Bottled in Blonde

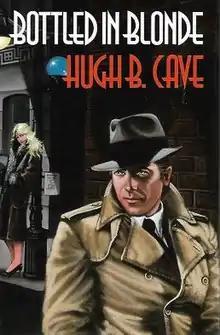
Dust-jacket from the first edition

Bottled in Blonde is a collection of Detective fiction stories by author Hugh B. Cave. It was released in 2000 by F & B Mystery in an edition of 1,100 copies of which 100 were signed by the author and artist. The collection was released in honor of Cave's 90th birthday and features stories about his detective, Peter Kane. The stories originally appeared in "Dime Detective Magazine".